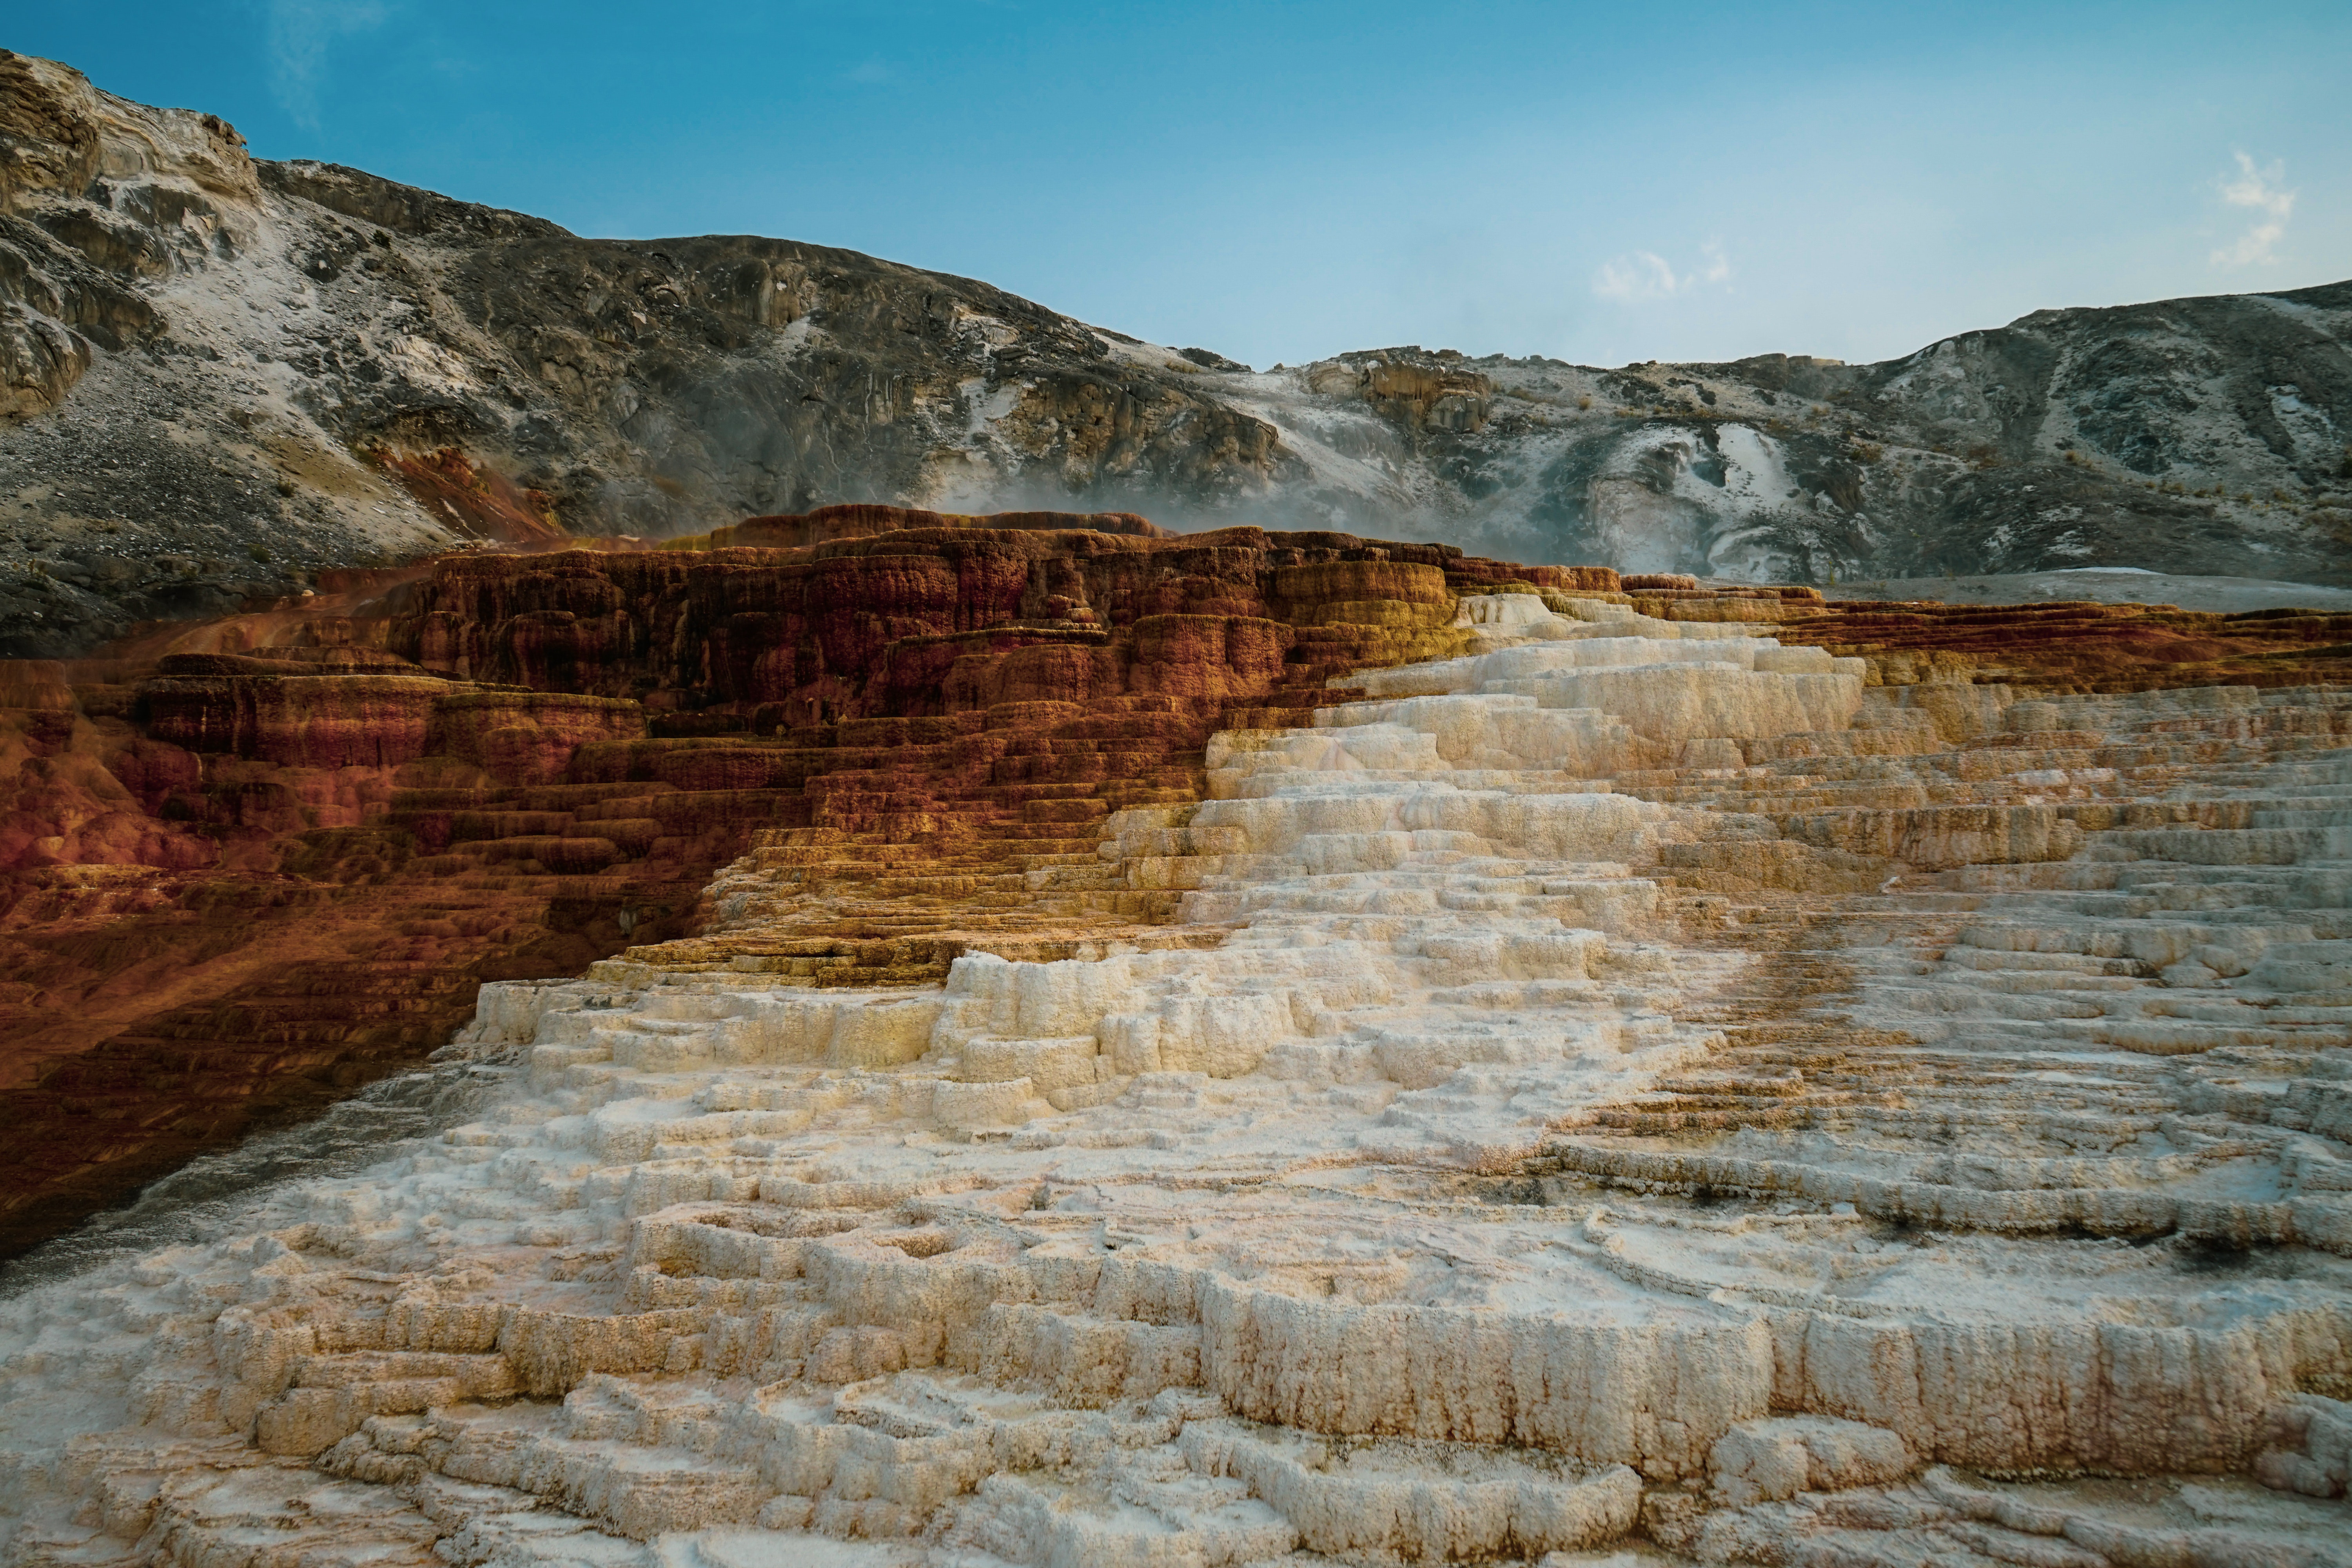
badlands, wilderness, geology, formation, geological phenomenon, fault, national park, rock, escarpment, sill, sky, wadi, outcrop, terrain, bedrock, canyon, plateau, mountain, cliff, landscape, depression, elevation, dike, quarry